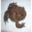
Label: frog